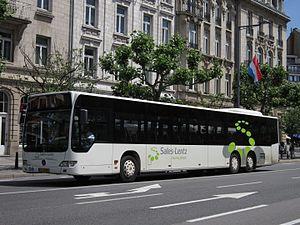
Autobus grande longueur sur la ligne n°290 du réseau R.G.T.R.
Le Régime général des transports routiers est un système de transports en commun interurbain opérant dans le Grand-Duché de Luxembourg, placé sous l'autorité du ministère de la Mobilité et des Travaux publics de ce même État.